Slide (footwear)

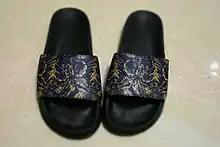
Black sliders

Slides or sliders are a type of light shoe that is characterized by having a loose heel that holds on to the foot from the front. Like flip-flops, they are typically employed in casual situations, in addition to being unisex footwear worn by both sexes. Sliders are distinguished from flip-flops by their vamp strap which does not separate the big toe from the rest of the toes.